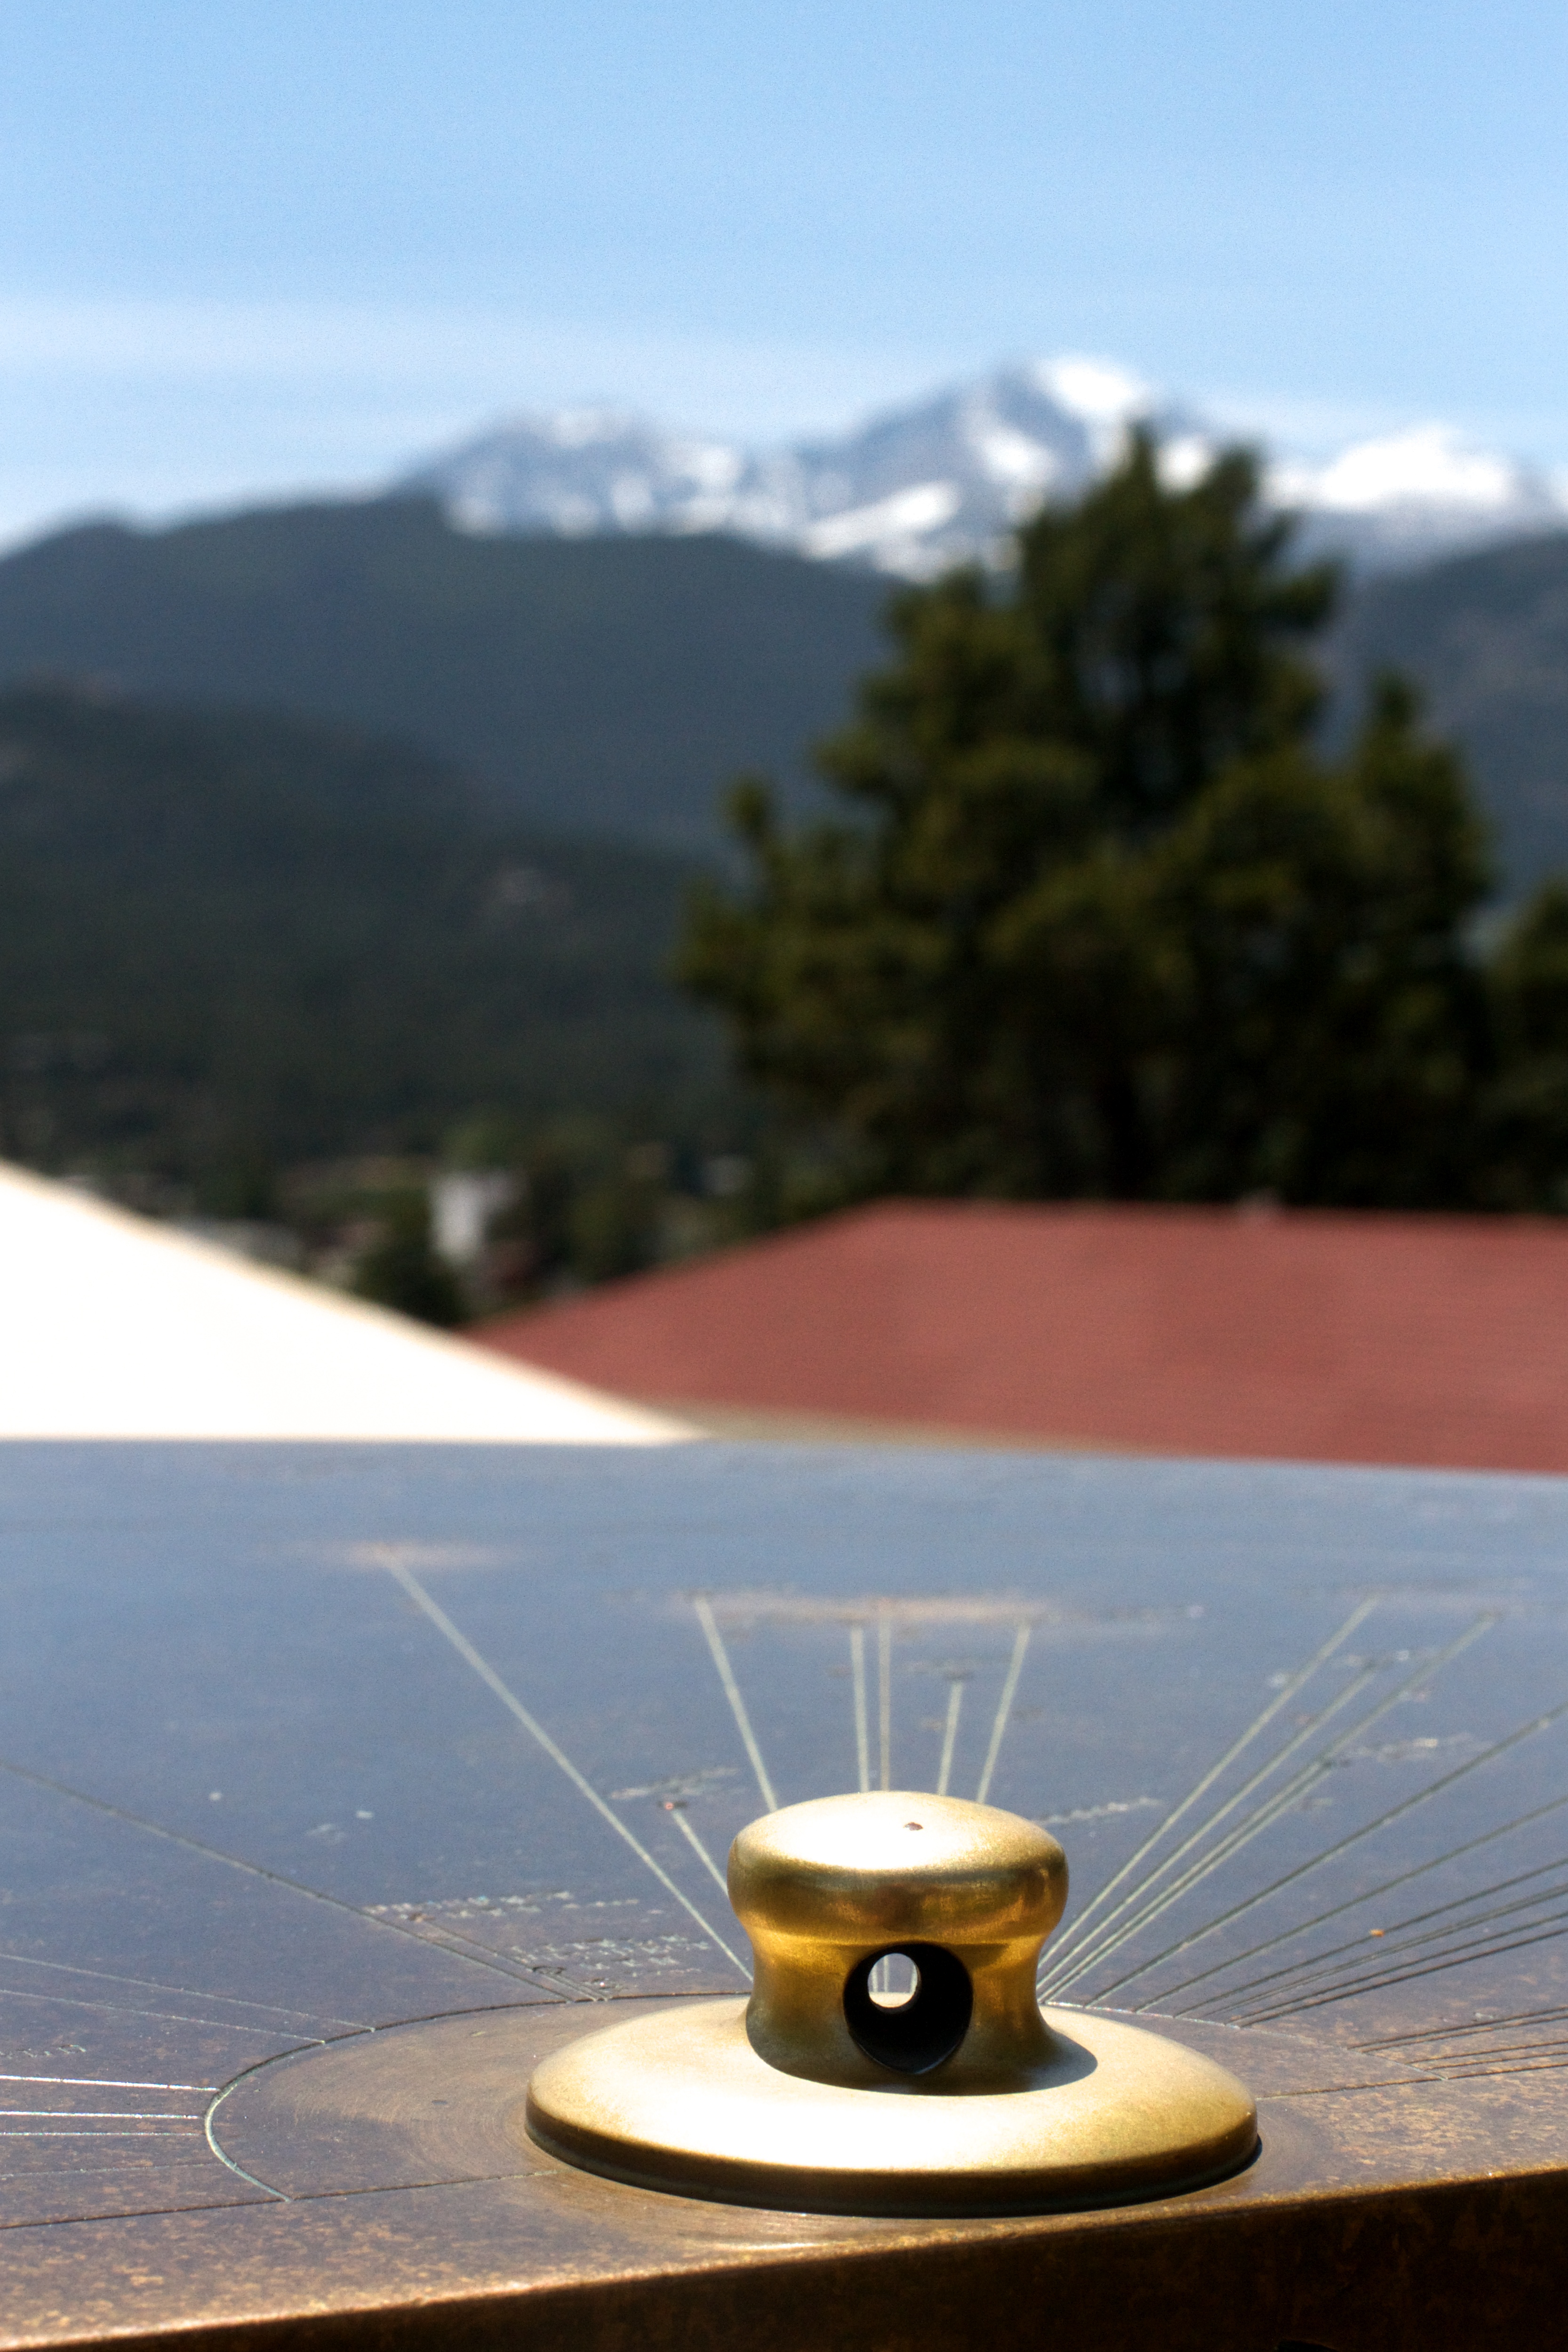
sea, morning, vehicle